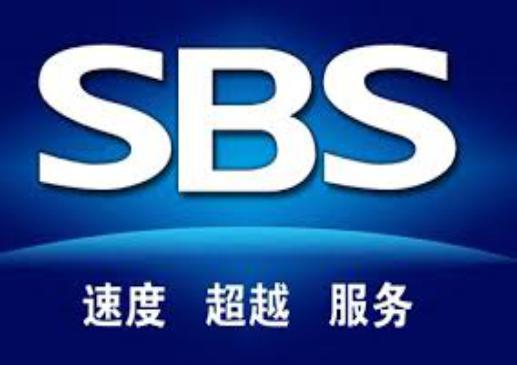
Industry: Others